Francesco Perrone

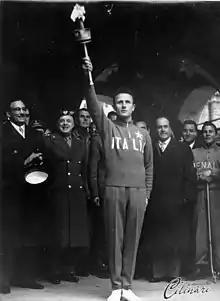
Francesco Perrone at the 1960 Olympics

Francesco Perrone (3 December 1930 – 27 April 2020) was an Italian long-distance runner. He competed in the marathon at the 1960 Summer Olympics. Perrone was an athlete of the Gruppo Sportivo Fiamme Oro. Perrone died from COVID-19 during the pandemic in Italy on 27 April 2020 at the age of 89.